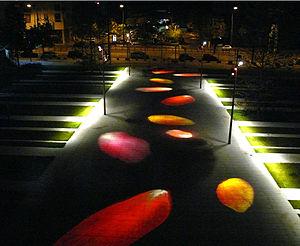
""Les pétales"" éclairage de l'allée menant à la place de la République depuis l'avenue du Centre"
Saint-Quentin-en-Yvelines est une communauté d'agglomération de France, dans le département des Yvelines, à l’ouest de Versailles. Elle doit son nom à la chapelle Saint-Quentin, dans laquelle reposaient les restes de Saint Quentin, chapelle située à l'emplacement de l'actuelle base de loisirs, dont le site fut choisi pour devenir le centre d’une ville nouvelle. Selon le recensement de la population de 2016, l’agglomération compte 229 369 habitants, pour une superficie de 12 008 hectares, soit une densité de 1 910 hab./km².
Montigny-le-Bretonneux est une commune française située dans le département des Yvelines, en région Île-de-France. Comme les habitants de Montigny-lès-Cormeilles dans le Val-d'Oise, ses habitants se nomment les Ignymontains et Ignymontaines.